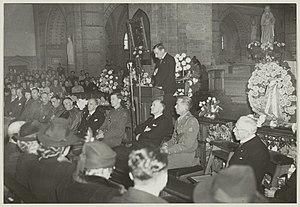
Jan Eduard de Quay, né le 26 août 1901 à Bois-le-Duc et mort le 4 juillet 1985 à Beers, est un homme d'État néerlandais. Membre du Parti populaire catholique, il est Premier ministre des Pays-Bas du 19 mai 1959 au 24 juillet 1963. Personnalité controversée en raison de ses activités pendant la Seconde Guerre mondiale, De Quay est commissaire de la Reine au Brabant-Septentrional de 1946 à 1959, ainsi que vice-Premier ministre et ministre des Transports, des Travaux publics et de la Gestion de l'eau sous Jelle Zijlstra de 1966 à 1967.